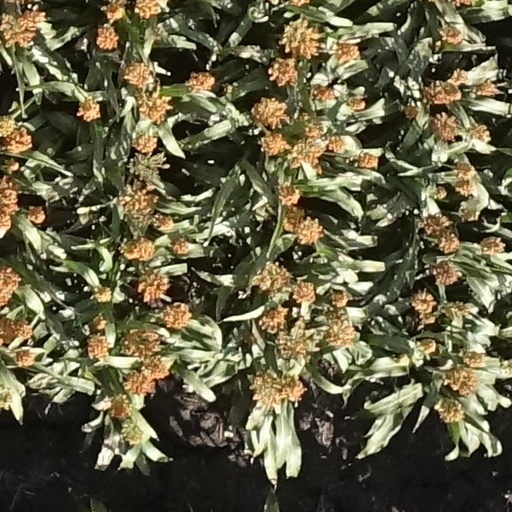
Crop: sorghum